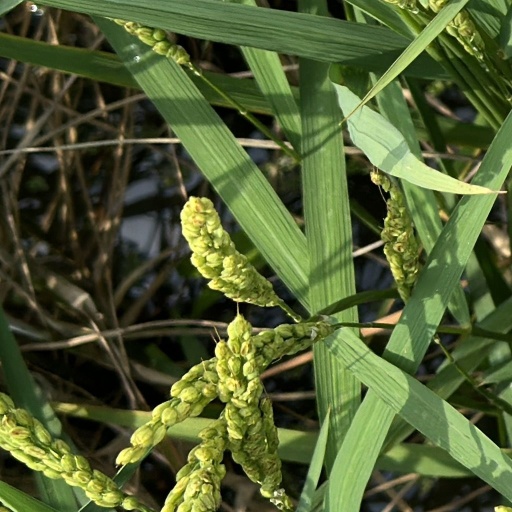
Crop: rice